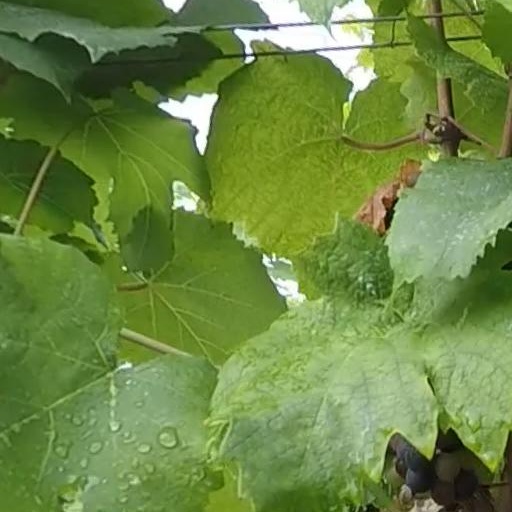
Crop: grape